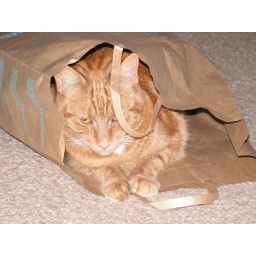
Maya in paper bag